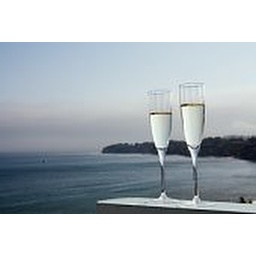
Two glasses of Champagne on deck railing, ocean in background